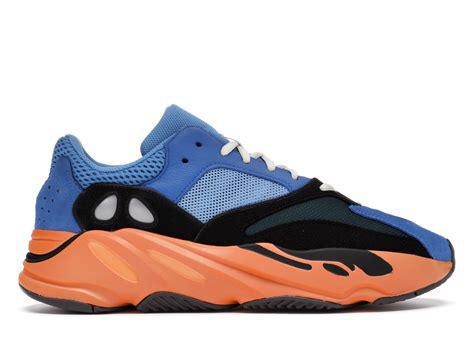
Brand: Adidas
Model: Yeezy Boost 700